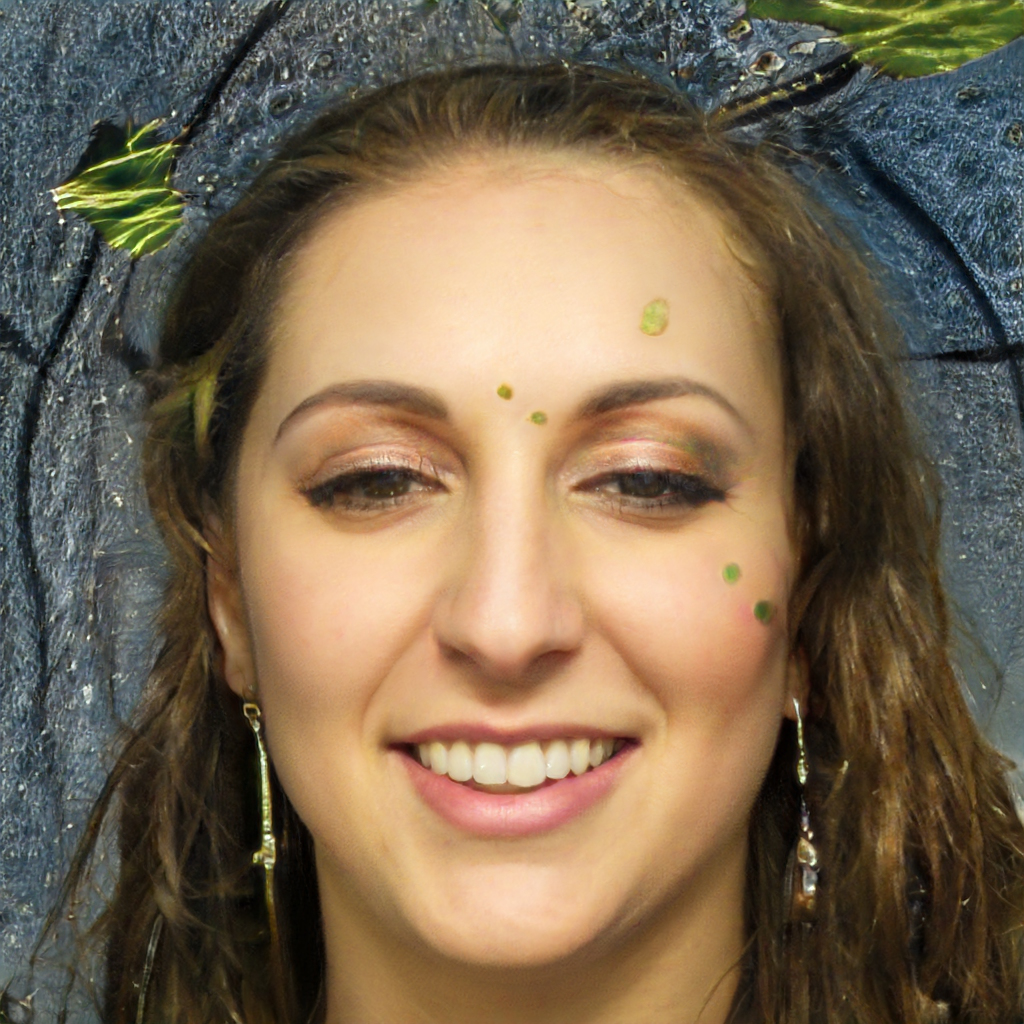
Gender: Female